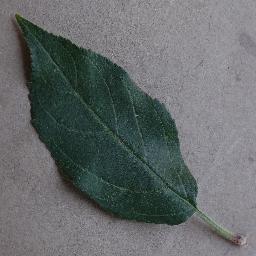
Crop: apple
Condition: healthy